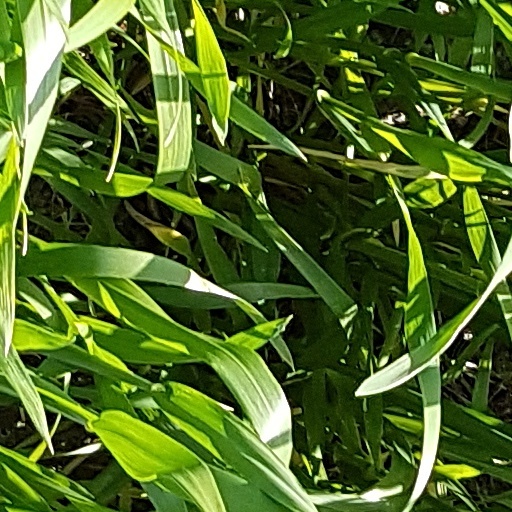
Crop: wheat